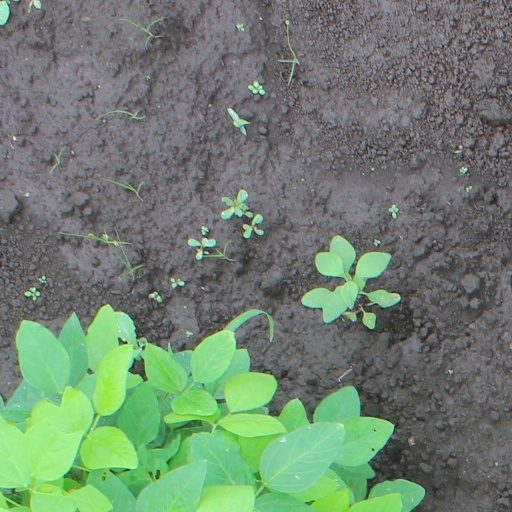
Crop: soybean